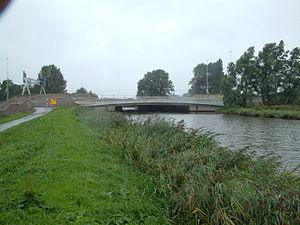
Les ponts sur la Rotte sont situés tout au long de la rivière de la Hollande-Méridionale, la Rotte, de la ville de Hollevoeterbrug à la Nouvelle Meuse à Rotterdam, en passant par la ville de Moerkapelle. Cette voie d'eau est navigable sur tout son parcours.